New Frontier Hotel and Casino

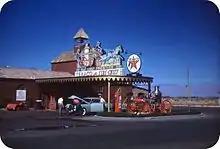
Texaco gas station at the Hotel Last Frontier, late 1940s

Griffith hired architect William J. Moore, his nephew, to design the project, with emphasis on an authentic recreation of the Old West. Construction began on December 8, 1941, taking place around the 91 Club, which was incorporated into the new project as the Leo Carrillo Bar. It was named after Griffith's friend, entertainer Leo Carrillo. Building materials were difficult to acquire, due to a supply shortage caused by World War II. Moore purchased one or two abandoned mines in Pioche, Nevada, and sent crews to strip the sites of any usable materials. Moore also purchased two ranches in Moapa, Nevada, to supply meat and dairy for the resort.